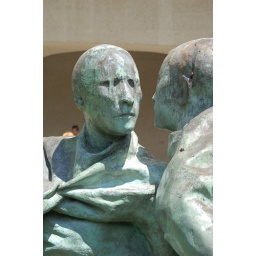
"So, Senga from next door told me that the girl has a bun in the oven..."